Frank Linzy

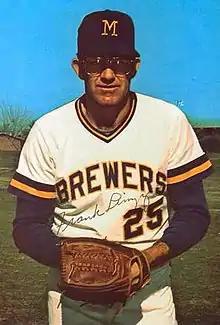
Linzy in 1973

Frank Alfred Linzy (born September 15, 1940) is an American former professional baseball player, used almost exclusively as a relief pitcher. Over the course of his Major League Baseball (MLB) career, Linzy played for the San Francisco Giants, St. Louis Cardinals, Milwaukee Brewers, and Philadelphia Phillies. He batted and threw right-handed.